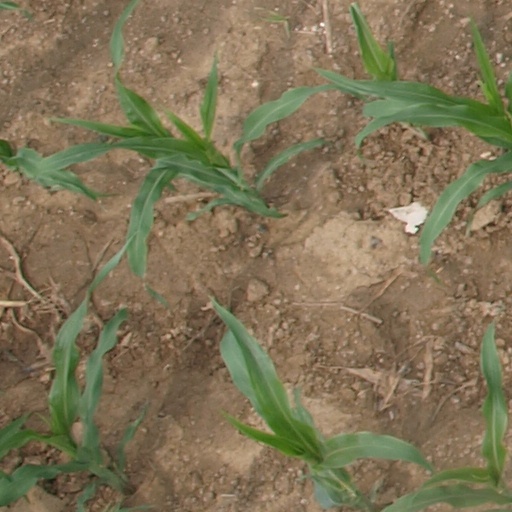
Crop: maize; corn